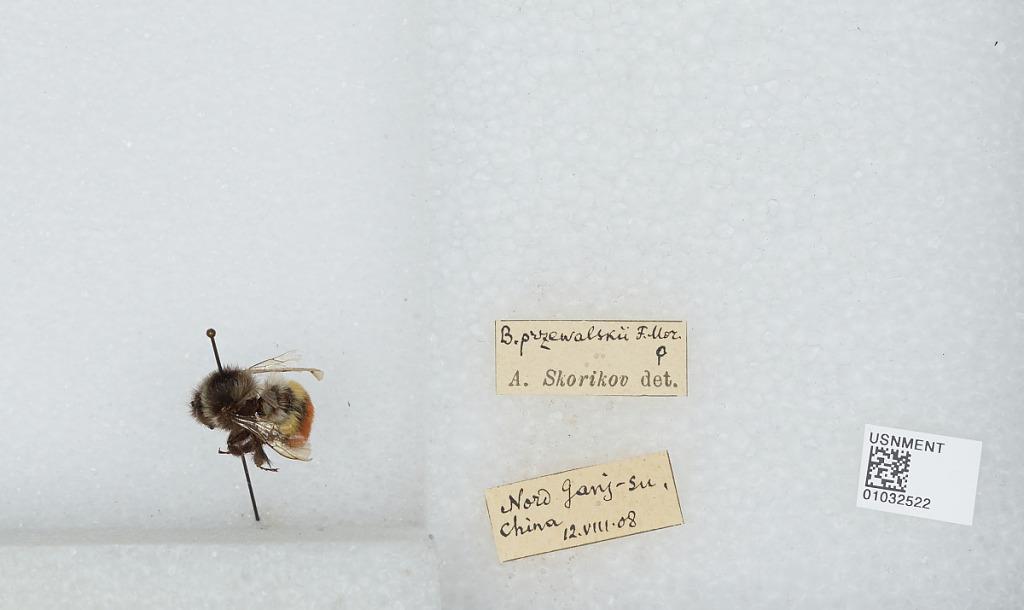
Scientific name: Bombus (Melanobombus) rufofasciatus Smith
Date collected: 1908-8-12
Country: China
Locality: Nord Ganj-su
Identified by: Skorikov, A.